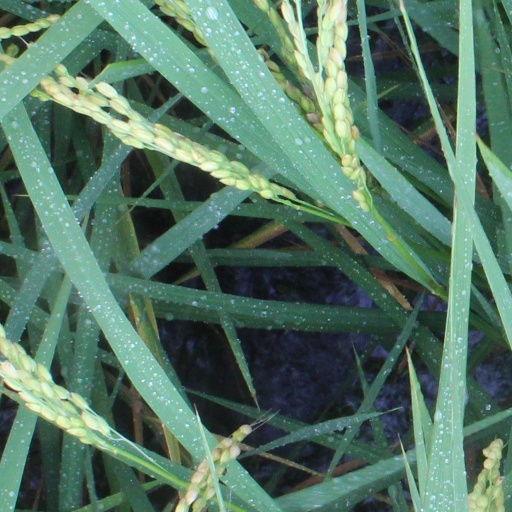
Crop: rice